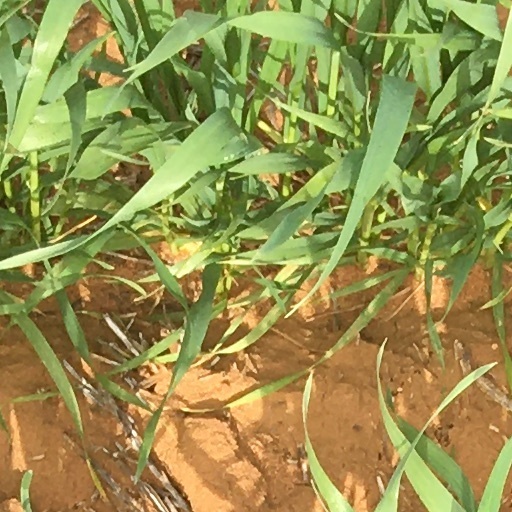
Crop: wheat